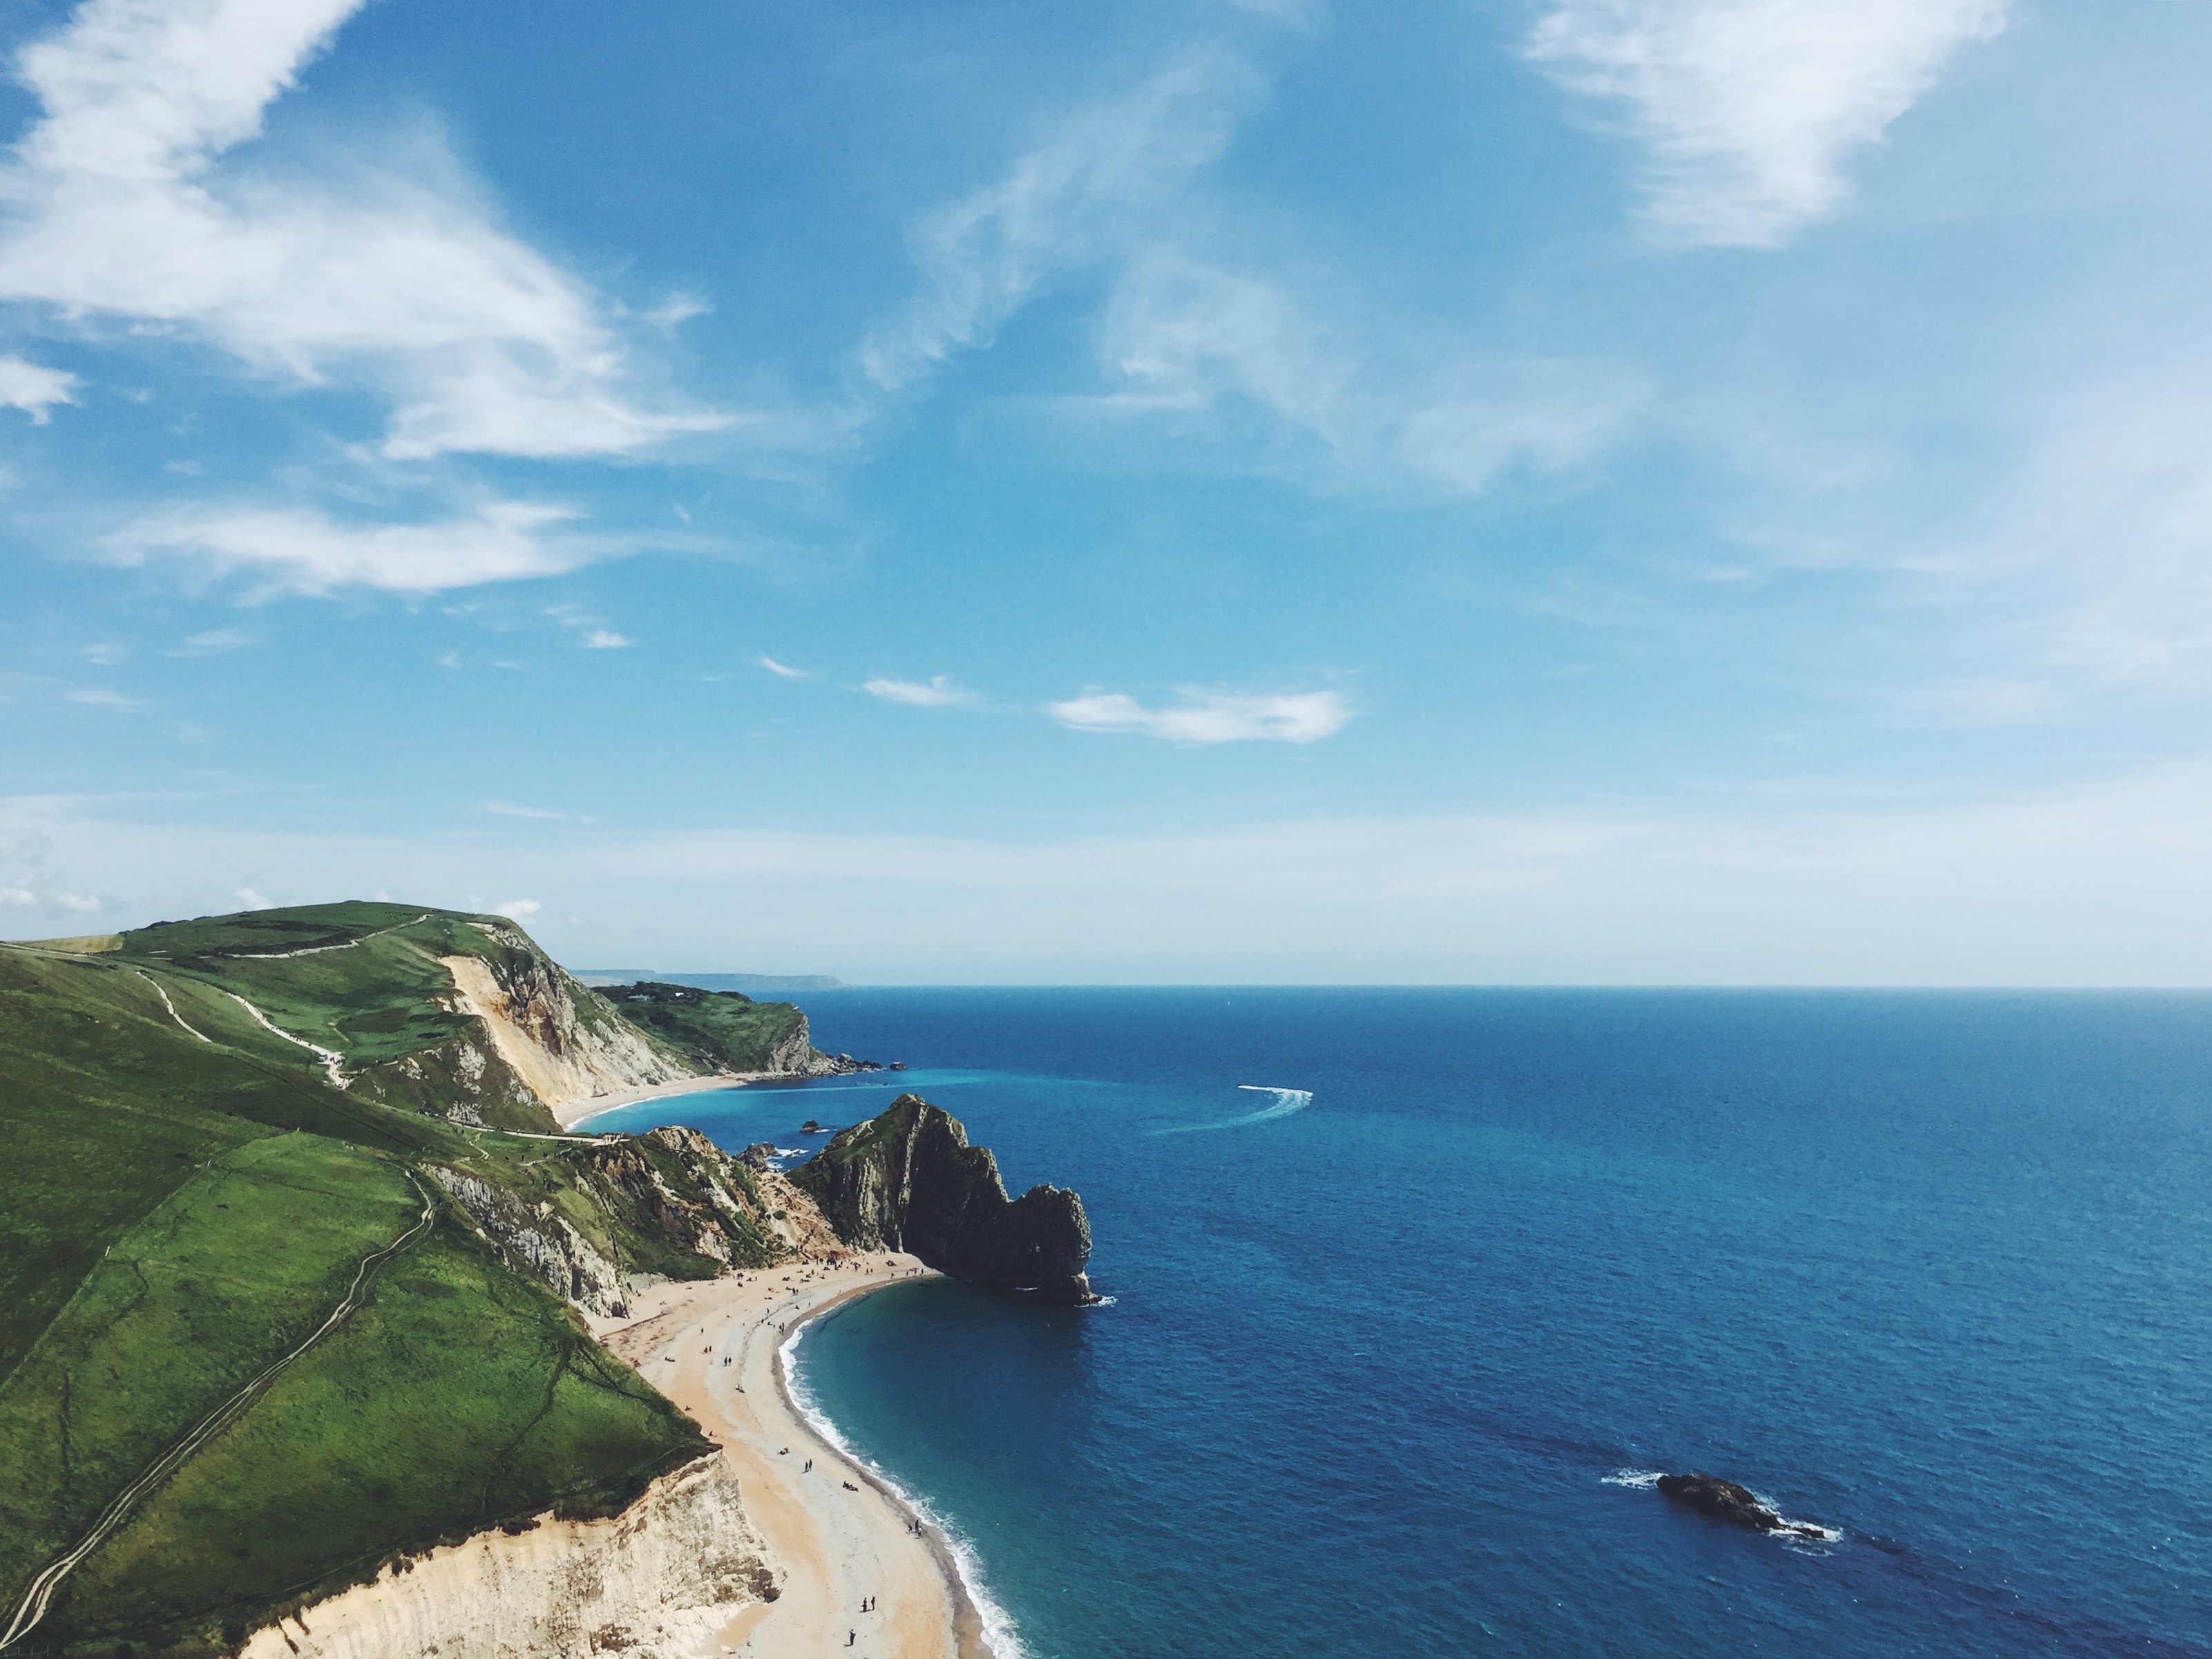
beach, sea, coast, water, ocean, horizon, sky, shore, vacation, cliff, cove, bay, terrain, body of water, cape, islet, landform, geographical feature